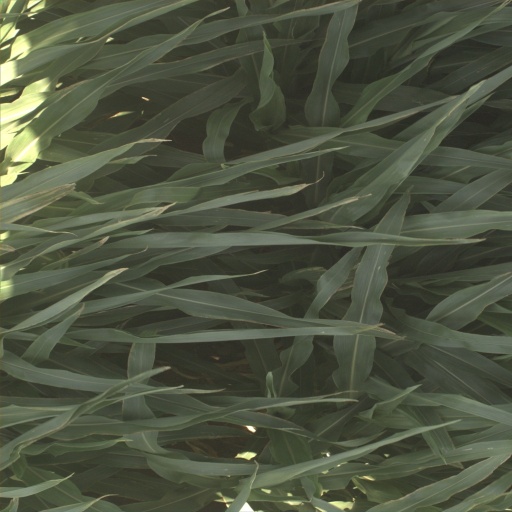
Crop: sorghum